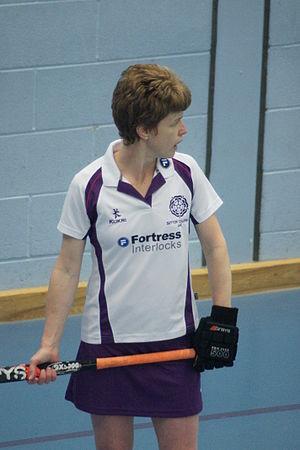
Jane Sixsmith, née le 5 septembre 1967 à Sutton Coldfield, est une joueuse britannique de hockey sur gazon.